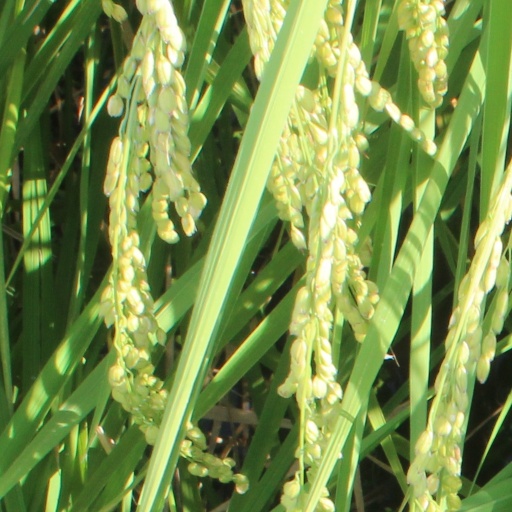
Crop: rice